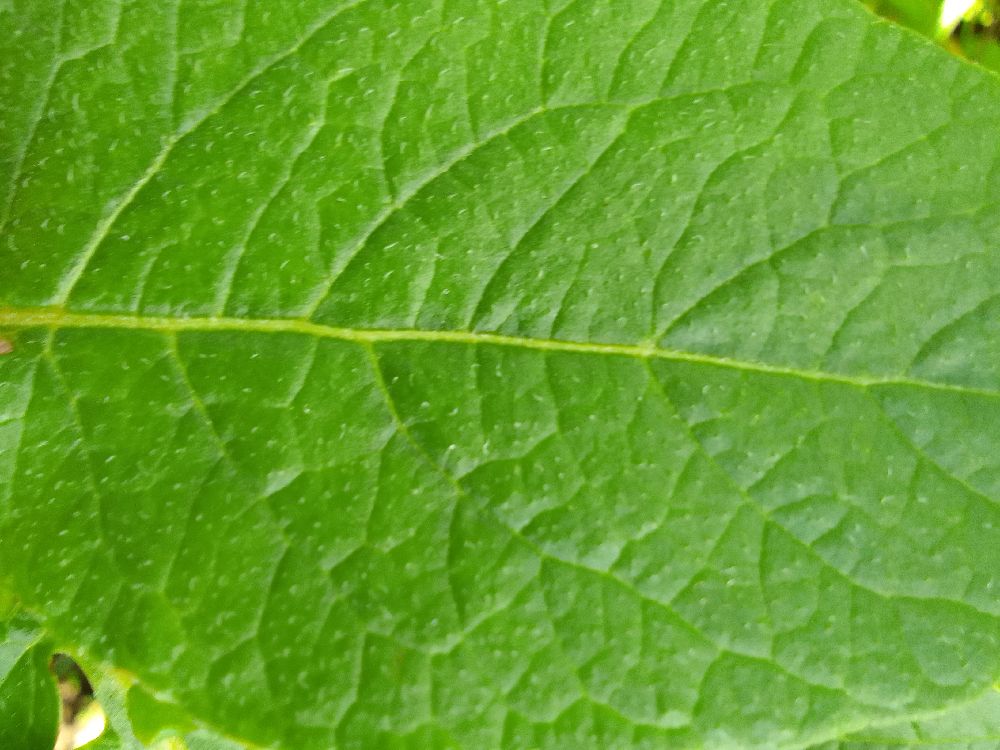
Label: Healthy